Ruralism (Uruguay)

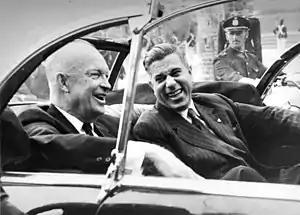
Benito Nardone and Dwight D. Eisenhower (1960)

The "Liga Federal de Acción Ruralista" (lit: Federal League of Ruralist Action) was a Uruguayan mass movement led by Benito Nardone.